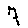
Label: 7